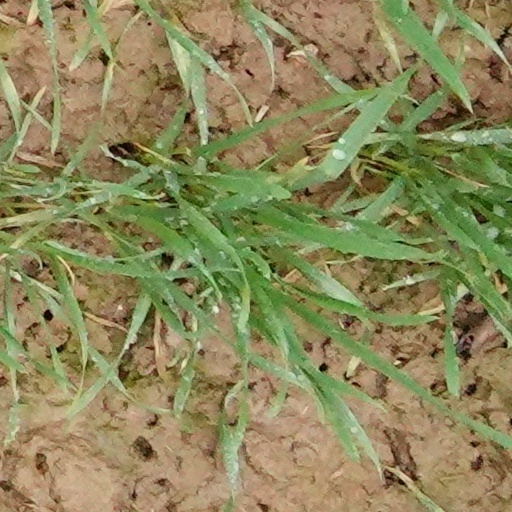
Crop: wheat